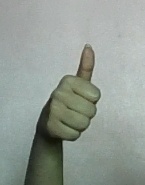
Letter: aleff